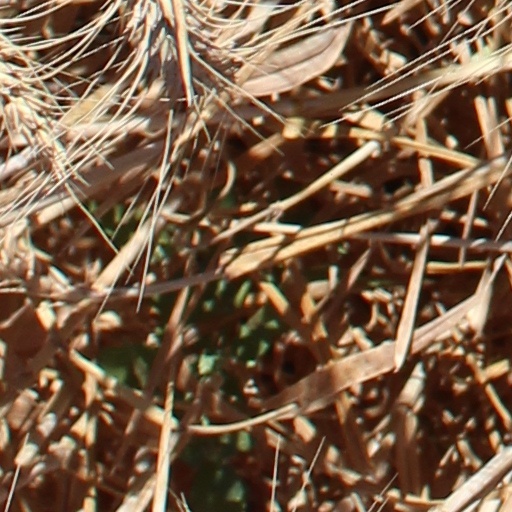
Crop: wheat